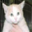
Label: cat